Shaniwar Wada

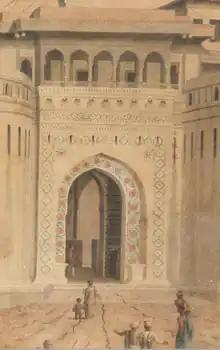
Shaniwar Wada palace's Delhi Gate or "Delhi Darwaza," with its original decorations,1820

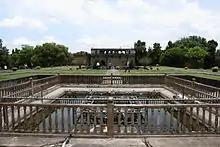
Shaniwar Wada palace fountain, the Hazari Karanje

Peshwa Baji Rao I, prime minister to Chattrapati Shahu, laid the ceremonial foundation of his own residence on Saturday, 10 January 1730. It was named "Shaniwar Wada" from the Marathi words "Shaniwar" (Saturday) and "Wada" (a general term for any residence complex). Teak was imported from the jungles of Junnar, stone was brought from the nearby quarries of Chinchwad, and Lime (mineral) was brought from the lime-belts of Jejuri. Shaniwarwada was completed in 1732, at a total cost of Rs. 16,110, a very large sum at that time.